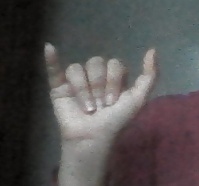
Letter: ya